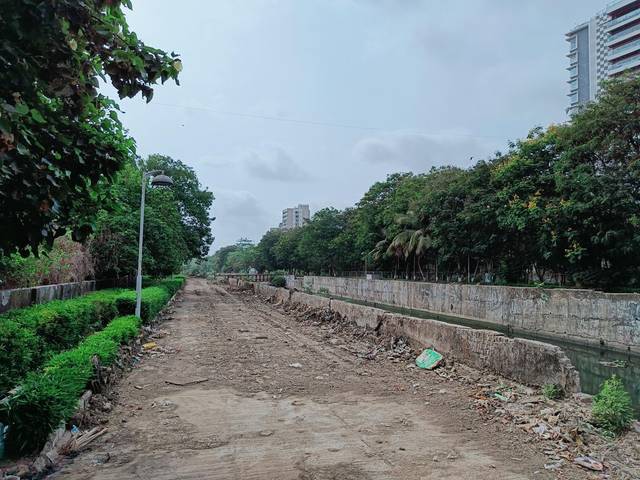
Region: India
Coordinates: 19.11, 72.834